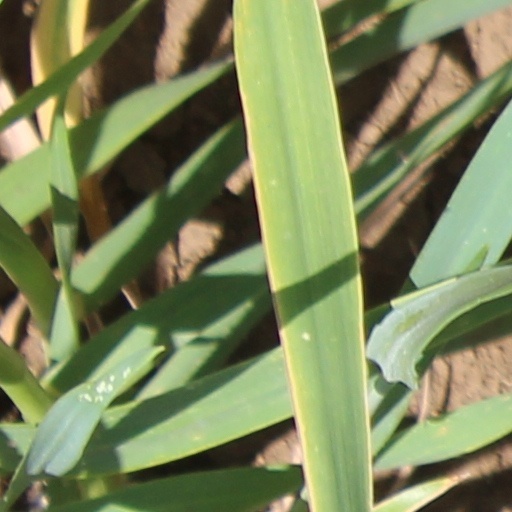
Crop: wheat